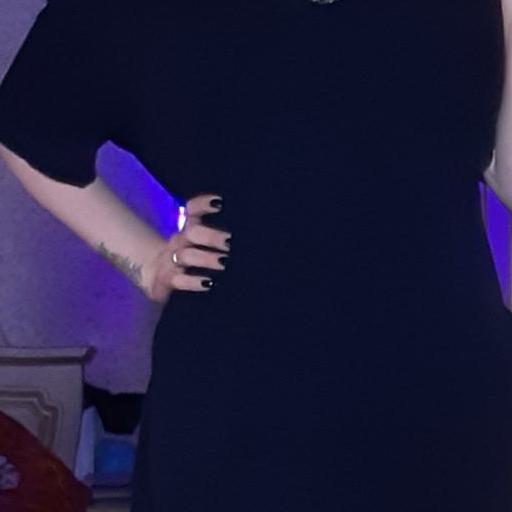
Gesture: no_gesture